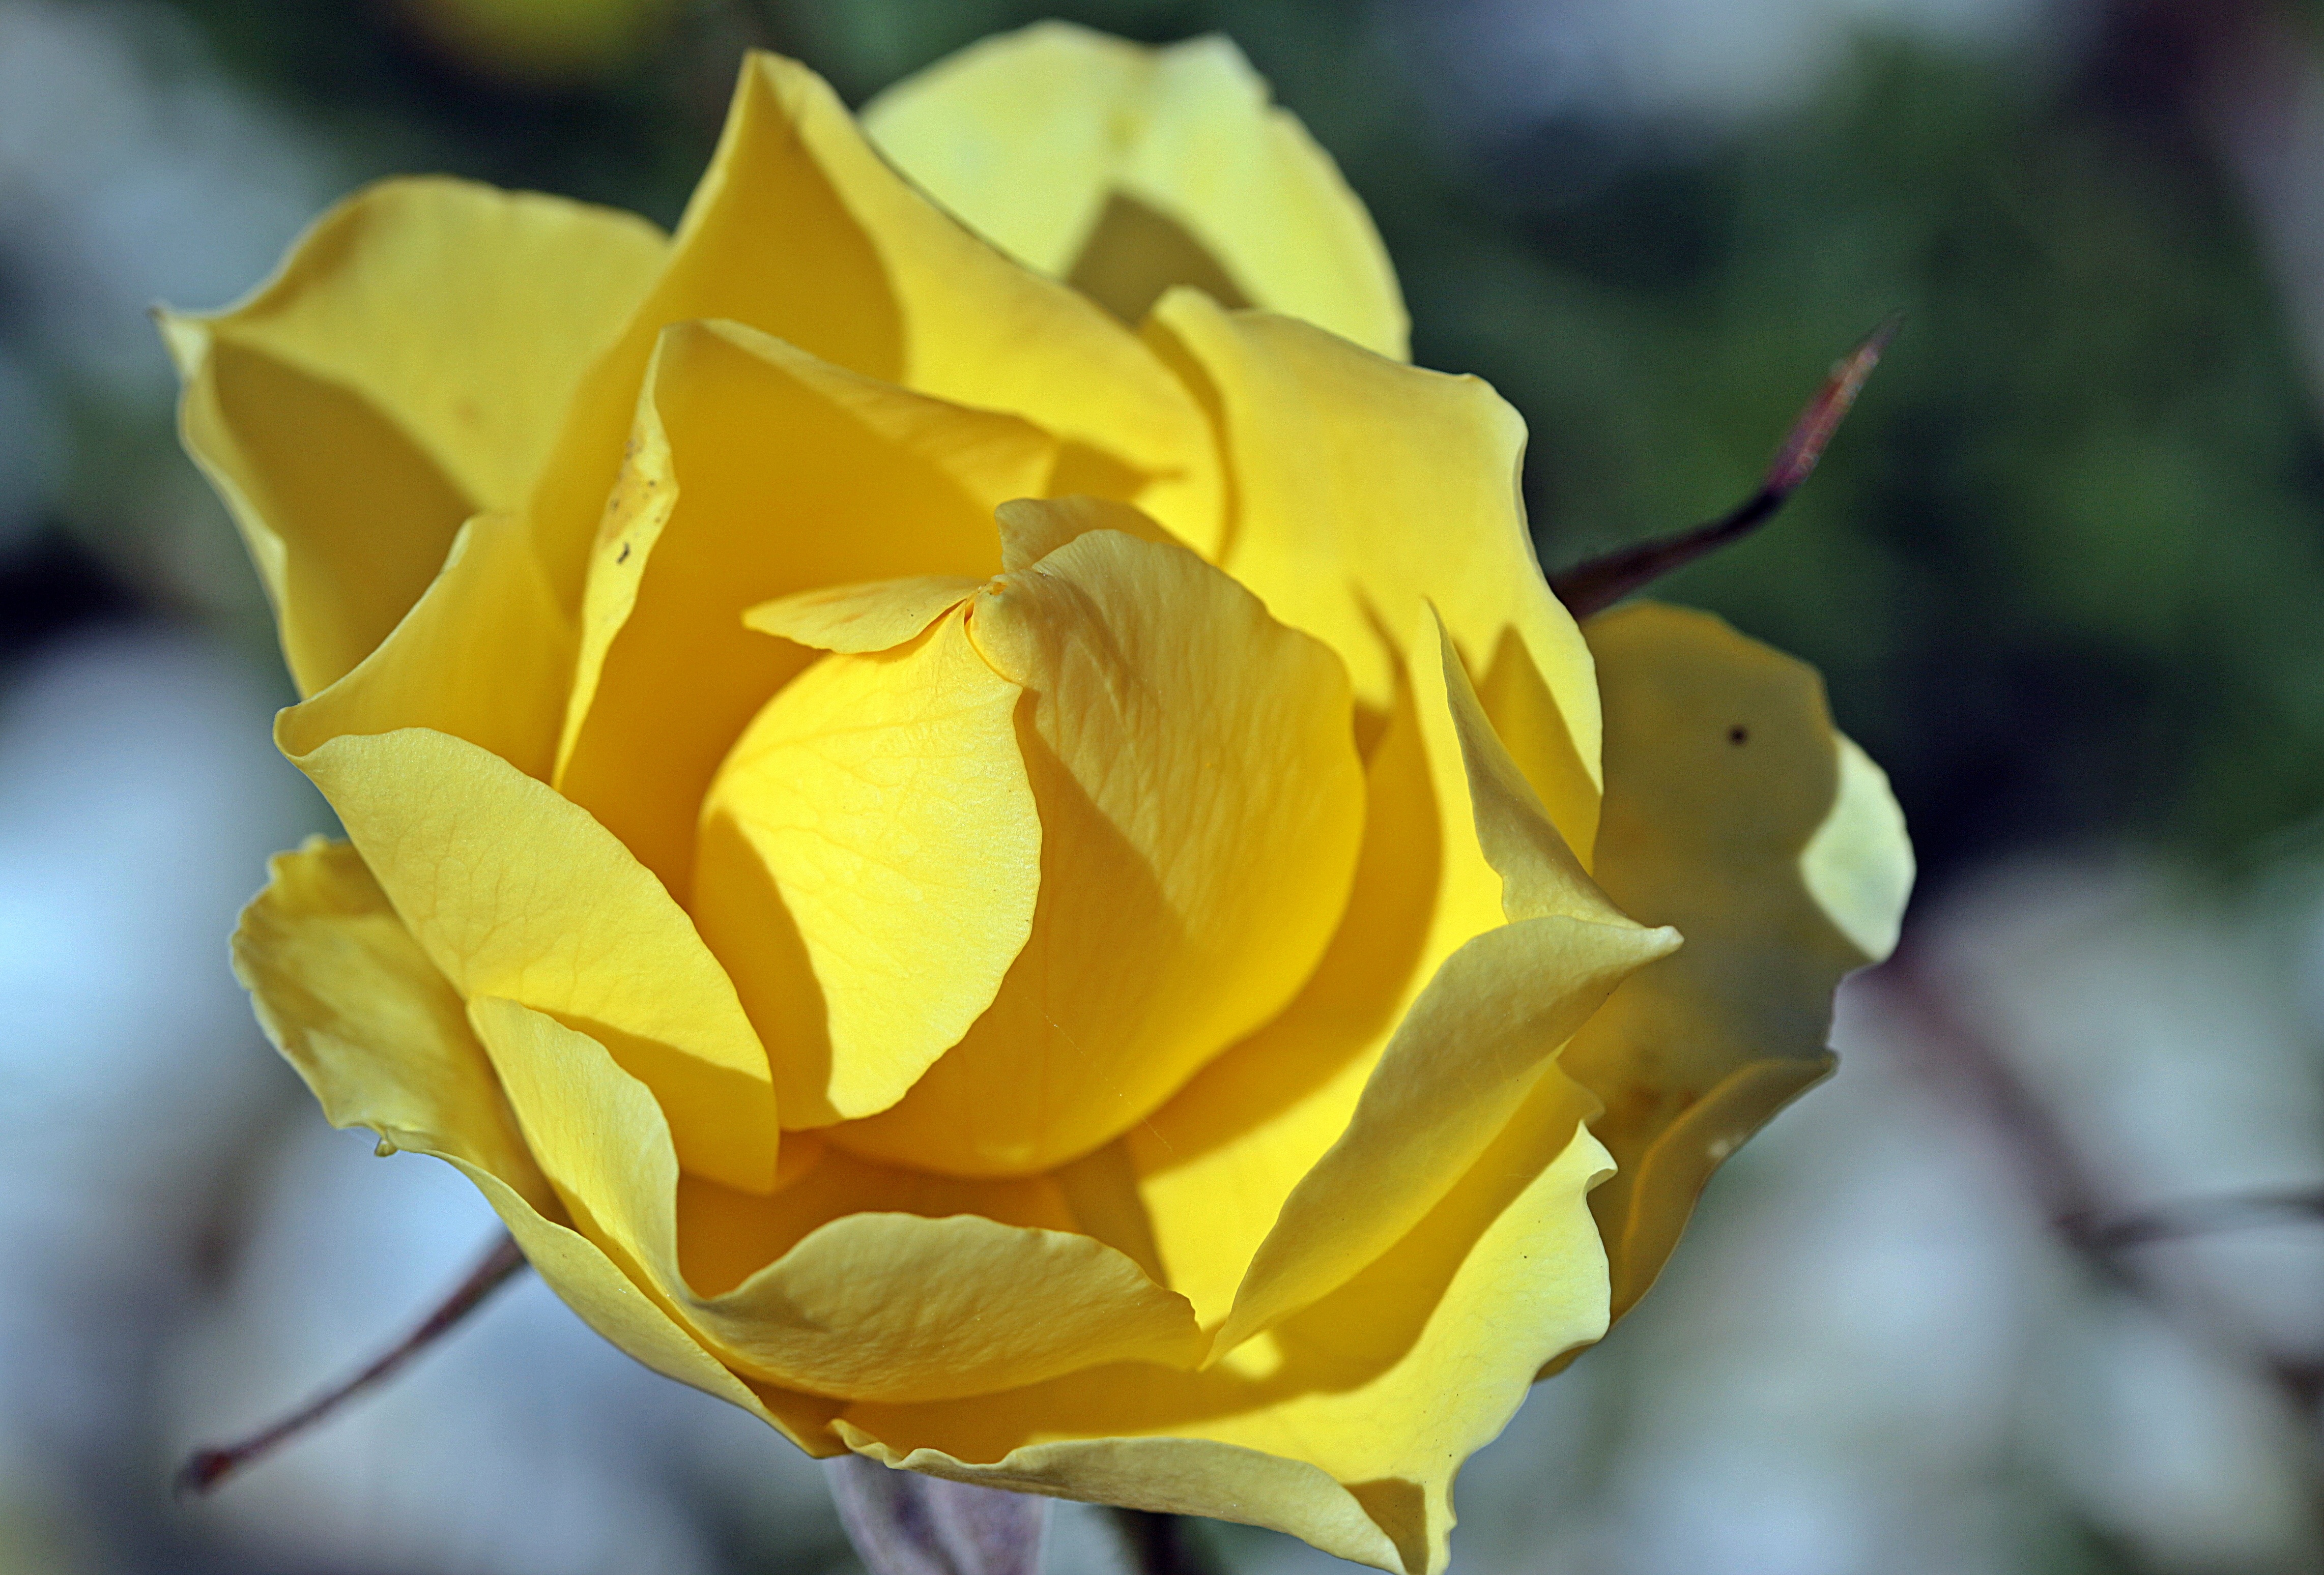
blossom, plant, flower, petal, bloom, rose, romantic, yellow, garden, flora, beautiful, fragrance, rose bloom, macro photography, flowering plant, garden roses, rose family, is bud opening, plant stem, land plant, rose order, austrian briar